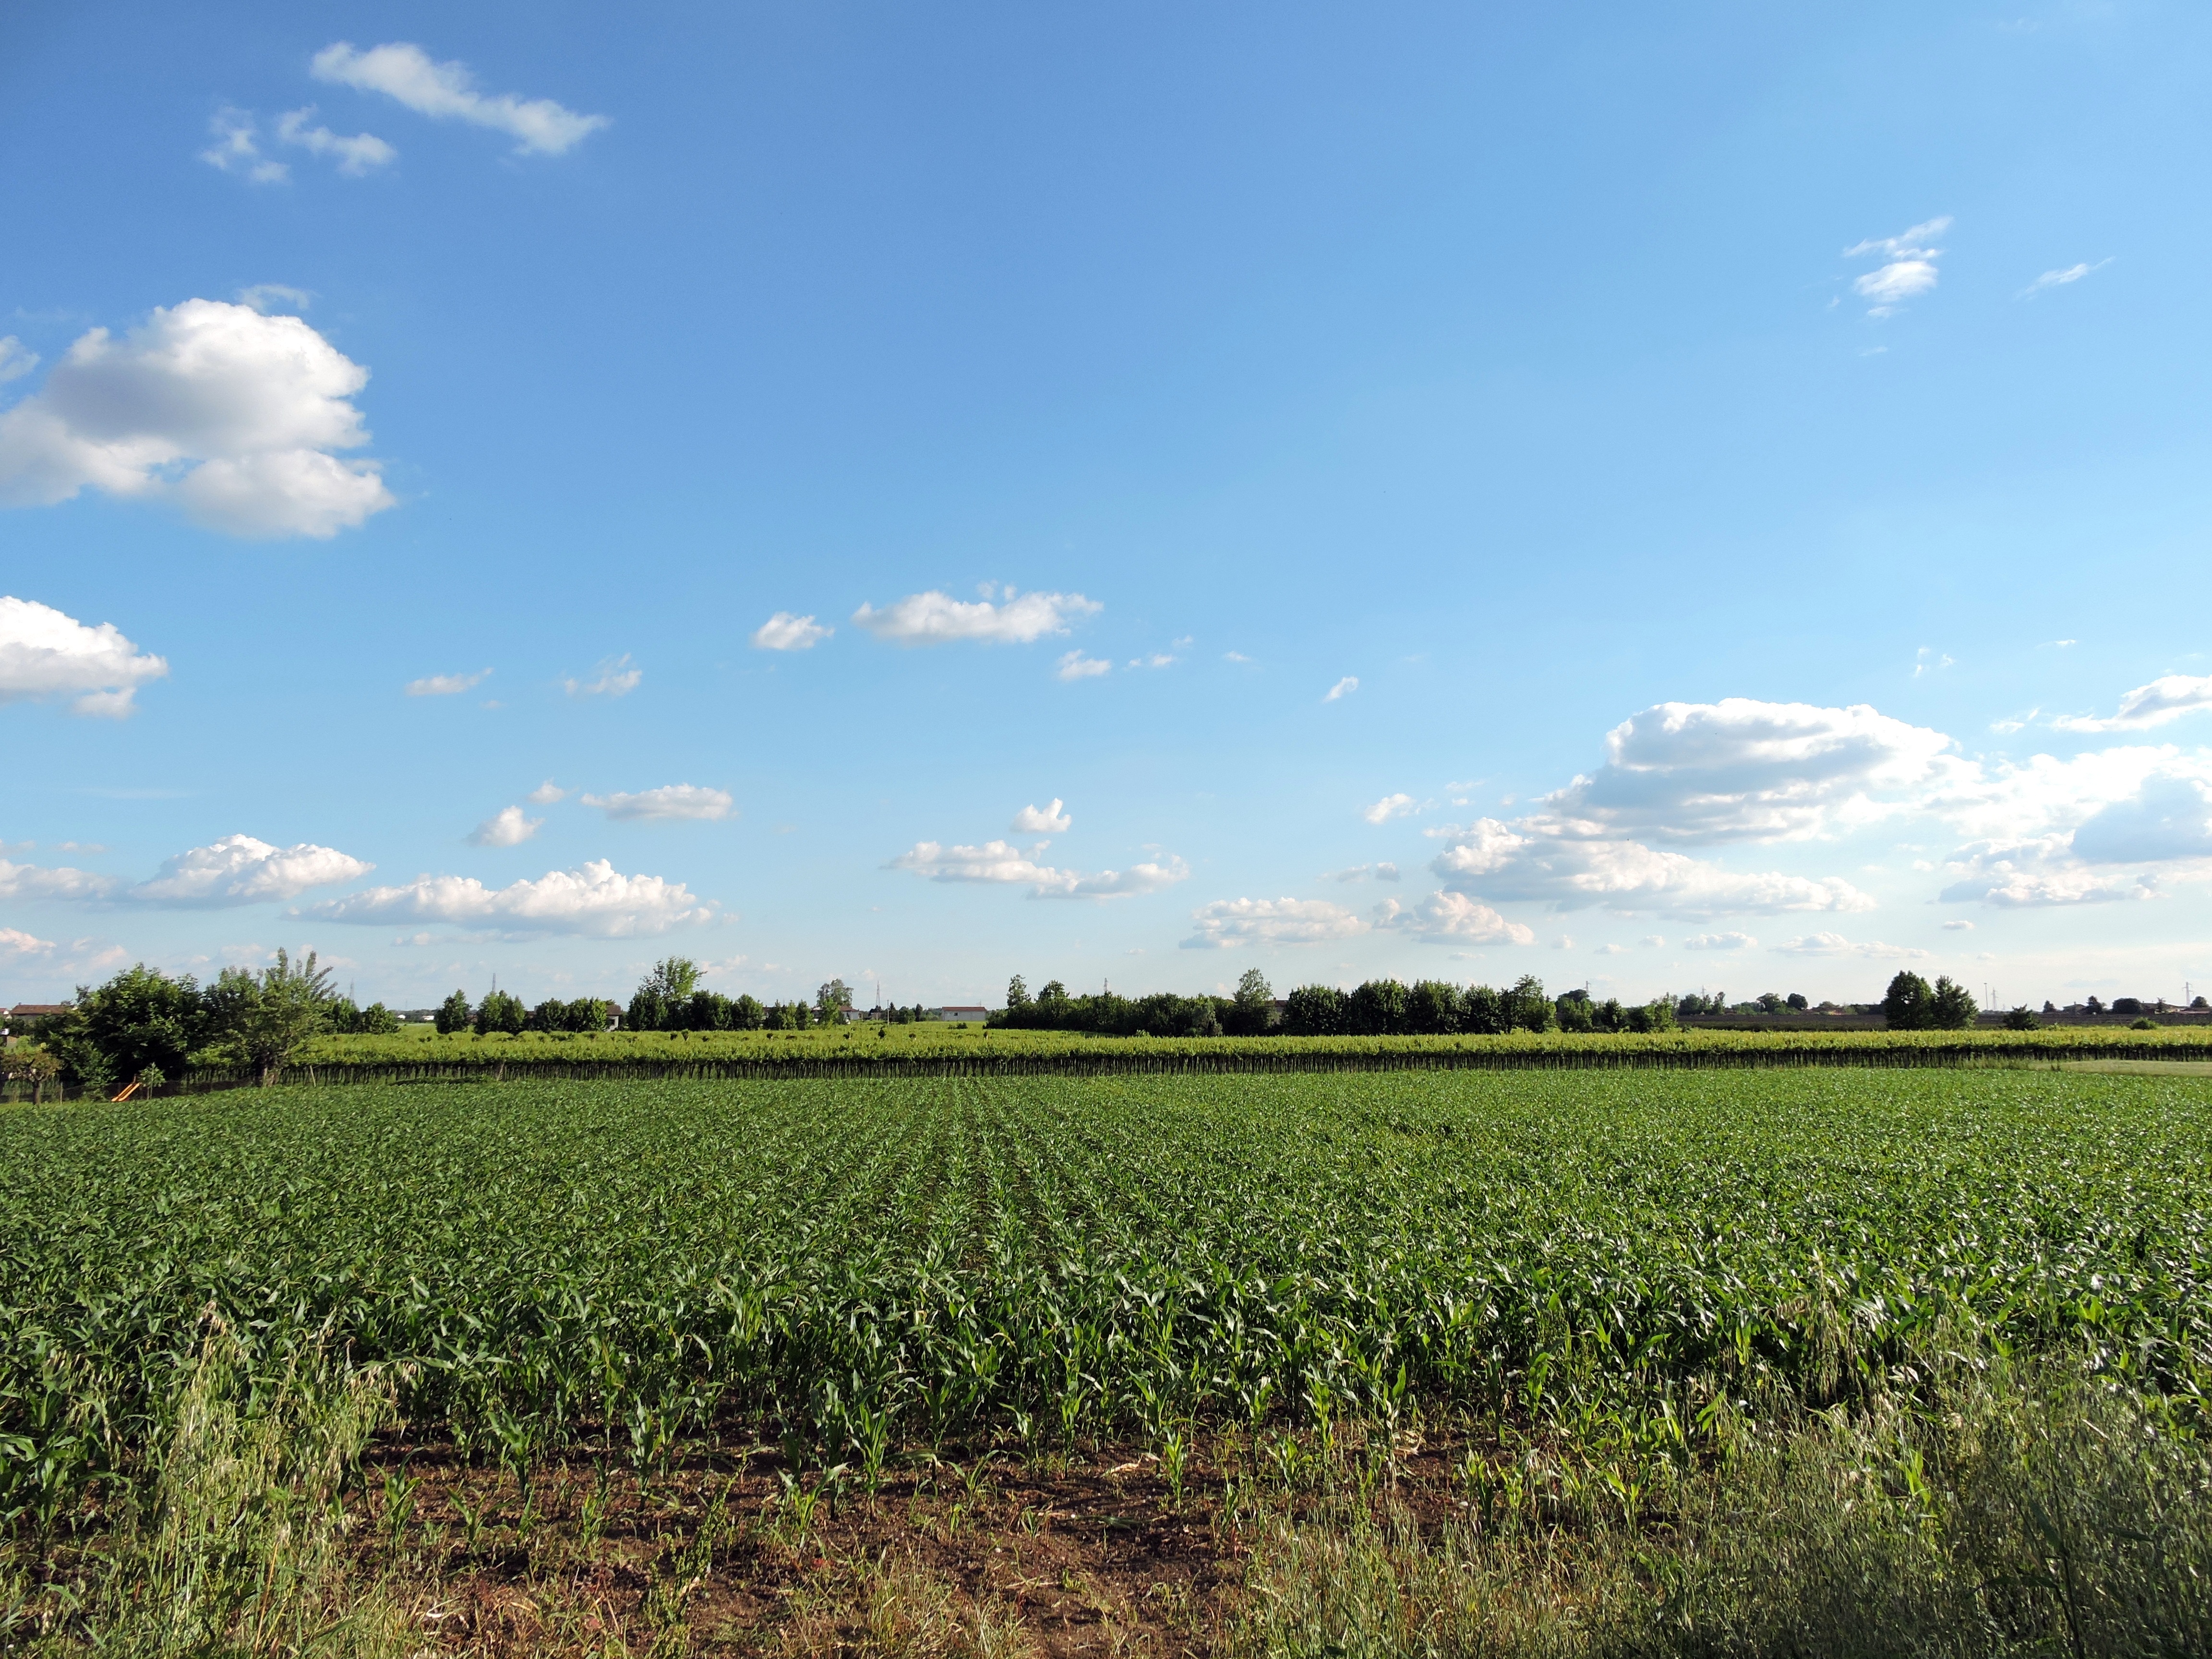
nature, grass, horizon, cloud, sky, field, farm, lawn, meadow, prairie, flower, green, crop, pasture, soil, agriculture, plain, grassland, plantation, ecosystem, steppe, rural area, paddy field, grass family